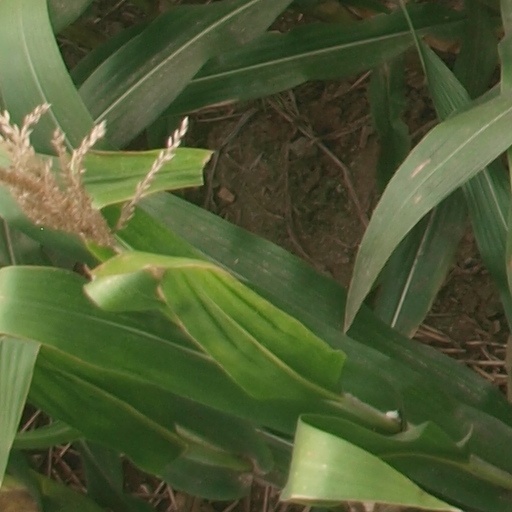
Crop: maize; corn